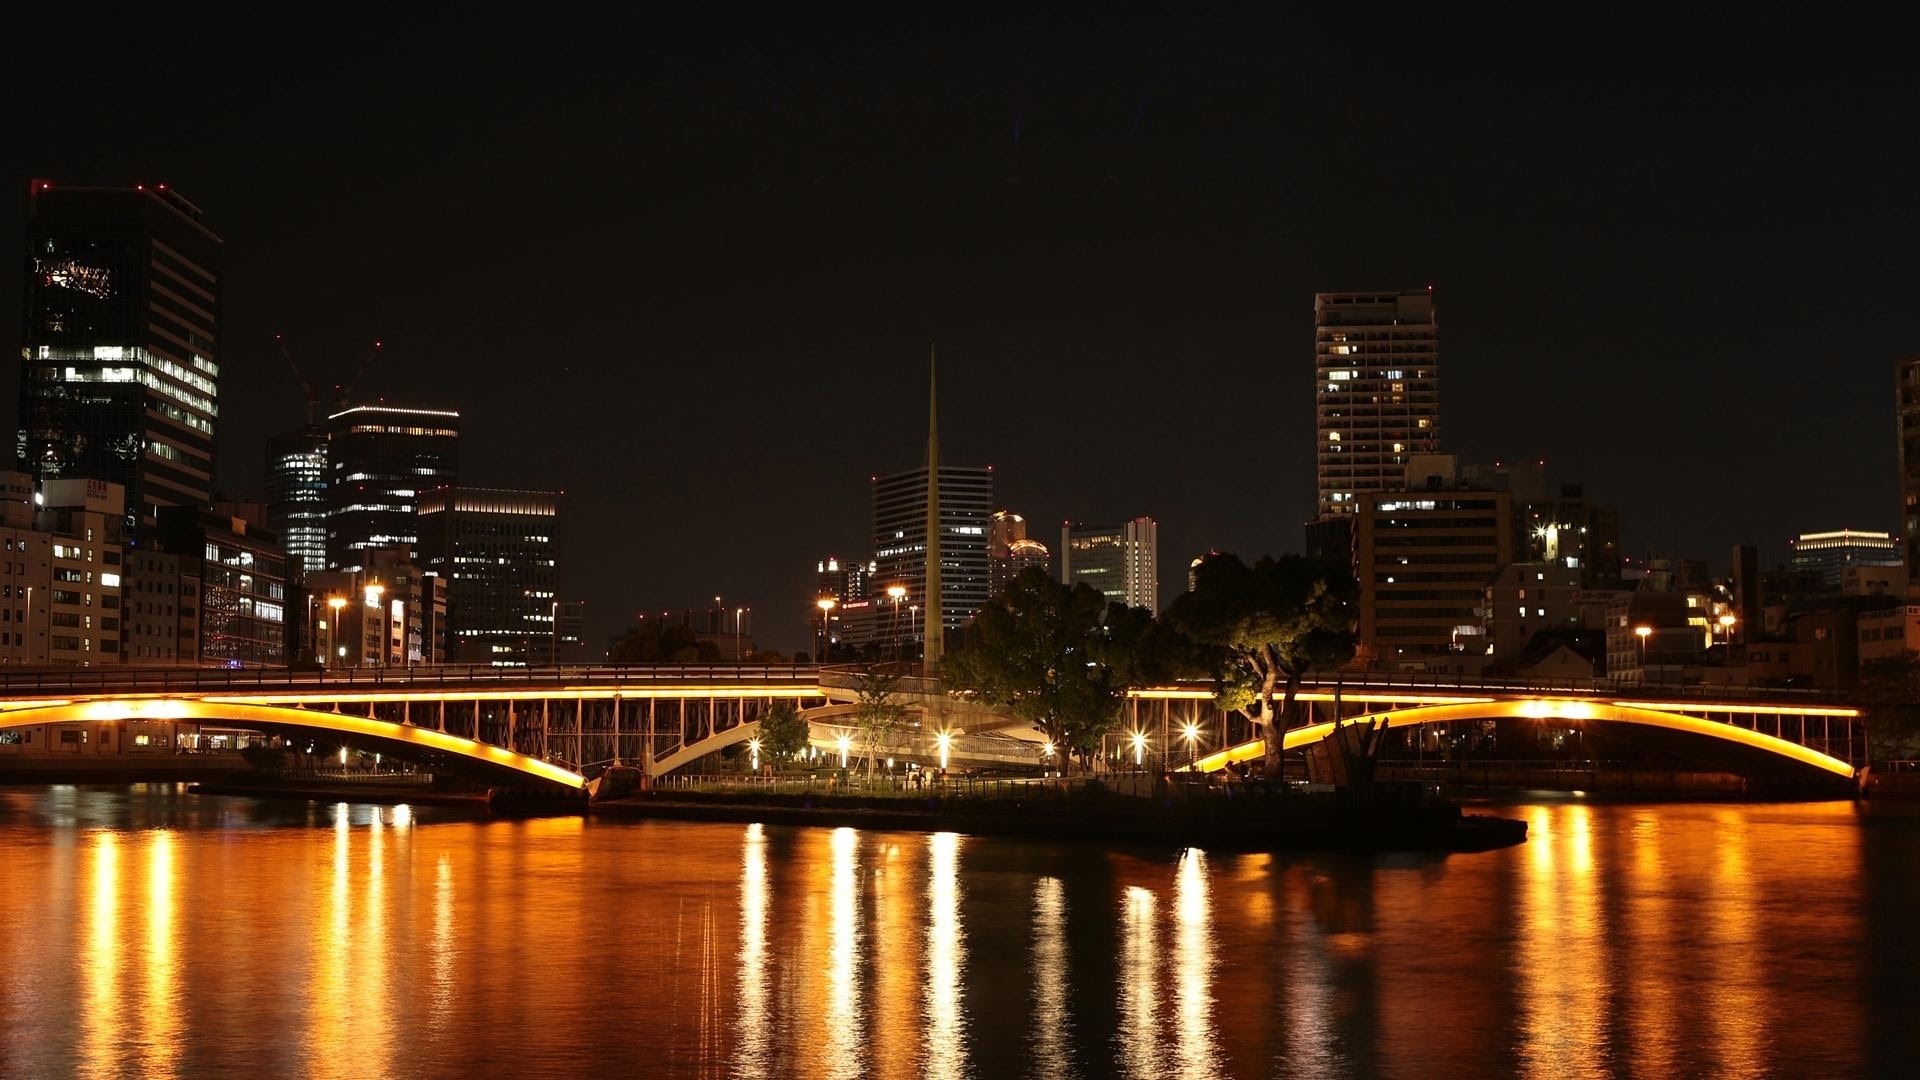
landscape, light, bridge, skyline, night, dawn, city, skyscraper, cityscape, downtown, dusk, evening, reflection, natural, landmark, darkness, japan, osaka, night view, metropolis, light up, urban area, human settlement